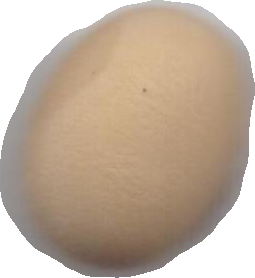
Variety: Anjasmoro